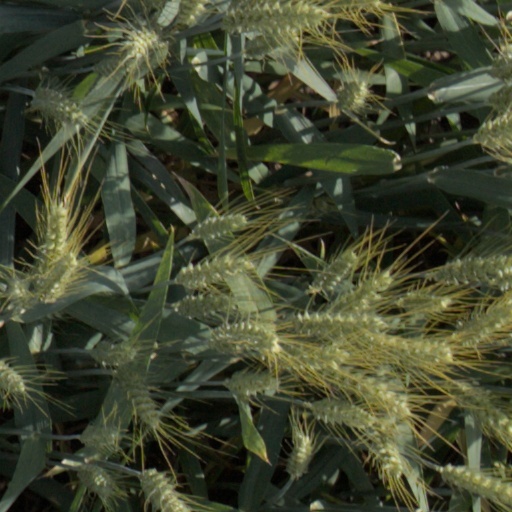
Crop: wheat